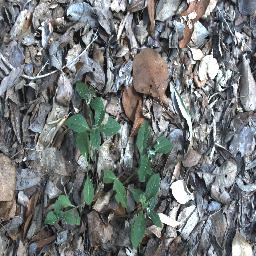
Label: negative